Alloa Swing Bridge

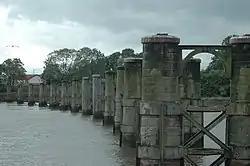
Piers of the bridge in 2006

The Alloa Swing Bridge was a railway swing bridge across the River Forth that connected Throsk and Alloa as part of the Alloa Railway. The structure was in use from 1885 until 1968.